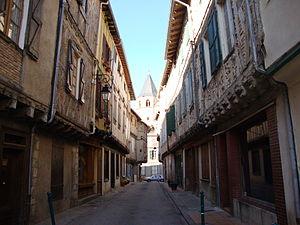
Sorèze (Tarn, Fr) ruelle aux colombages
Sorèze est une commune française située dans le département du Tarn, en région Occitanie.